Erin Bowman

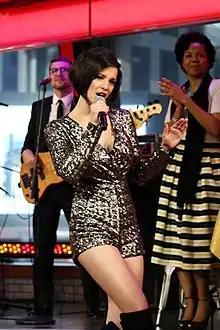
Erin Bowman performing on Good Morning America in 2017

Erin Bowman (born August 11, 1990) is an American pop singer and songwriter. She is an independent artist whose first single "Problem" debuted in the United States on November 1, 2011.